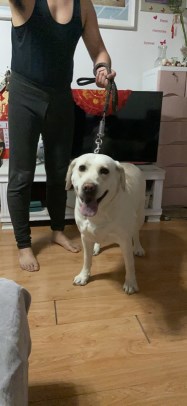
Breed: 3580-n000122-Labrador_retriever